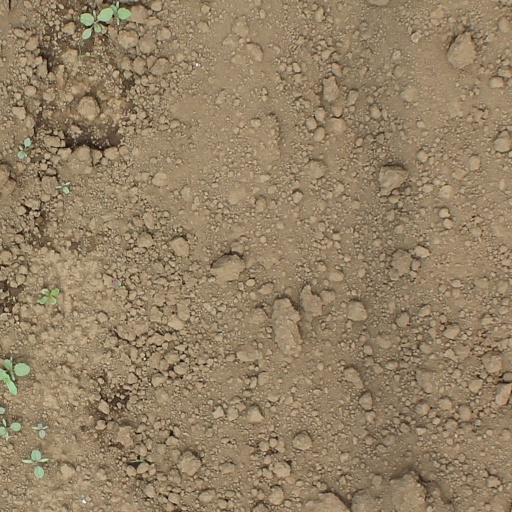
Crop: soybean